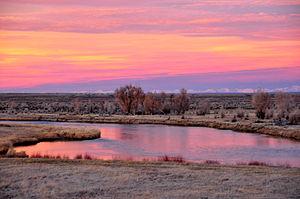
Le refuge faunique national Seedskadee est un National Wildlife Refuge situé dans l'État américain du Wyoming. Créé le 1ᵉʳ janvier 1965, il protège 106 km² dans son comté de Sweetwater.